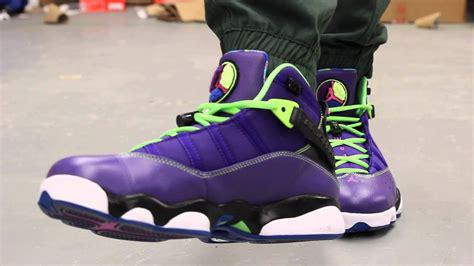
Brand: Jordan
Model: 6 Rings